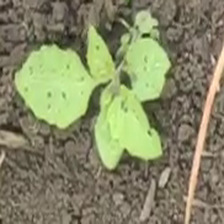
Weed species: Lamber_Quarter_plant(Chenopodium )